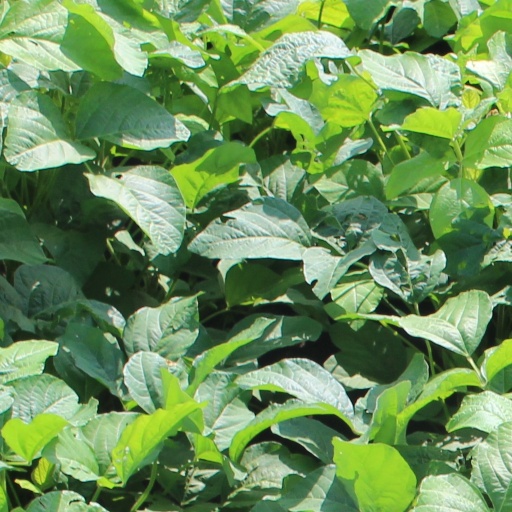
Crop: soybean